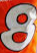
Number: 8